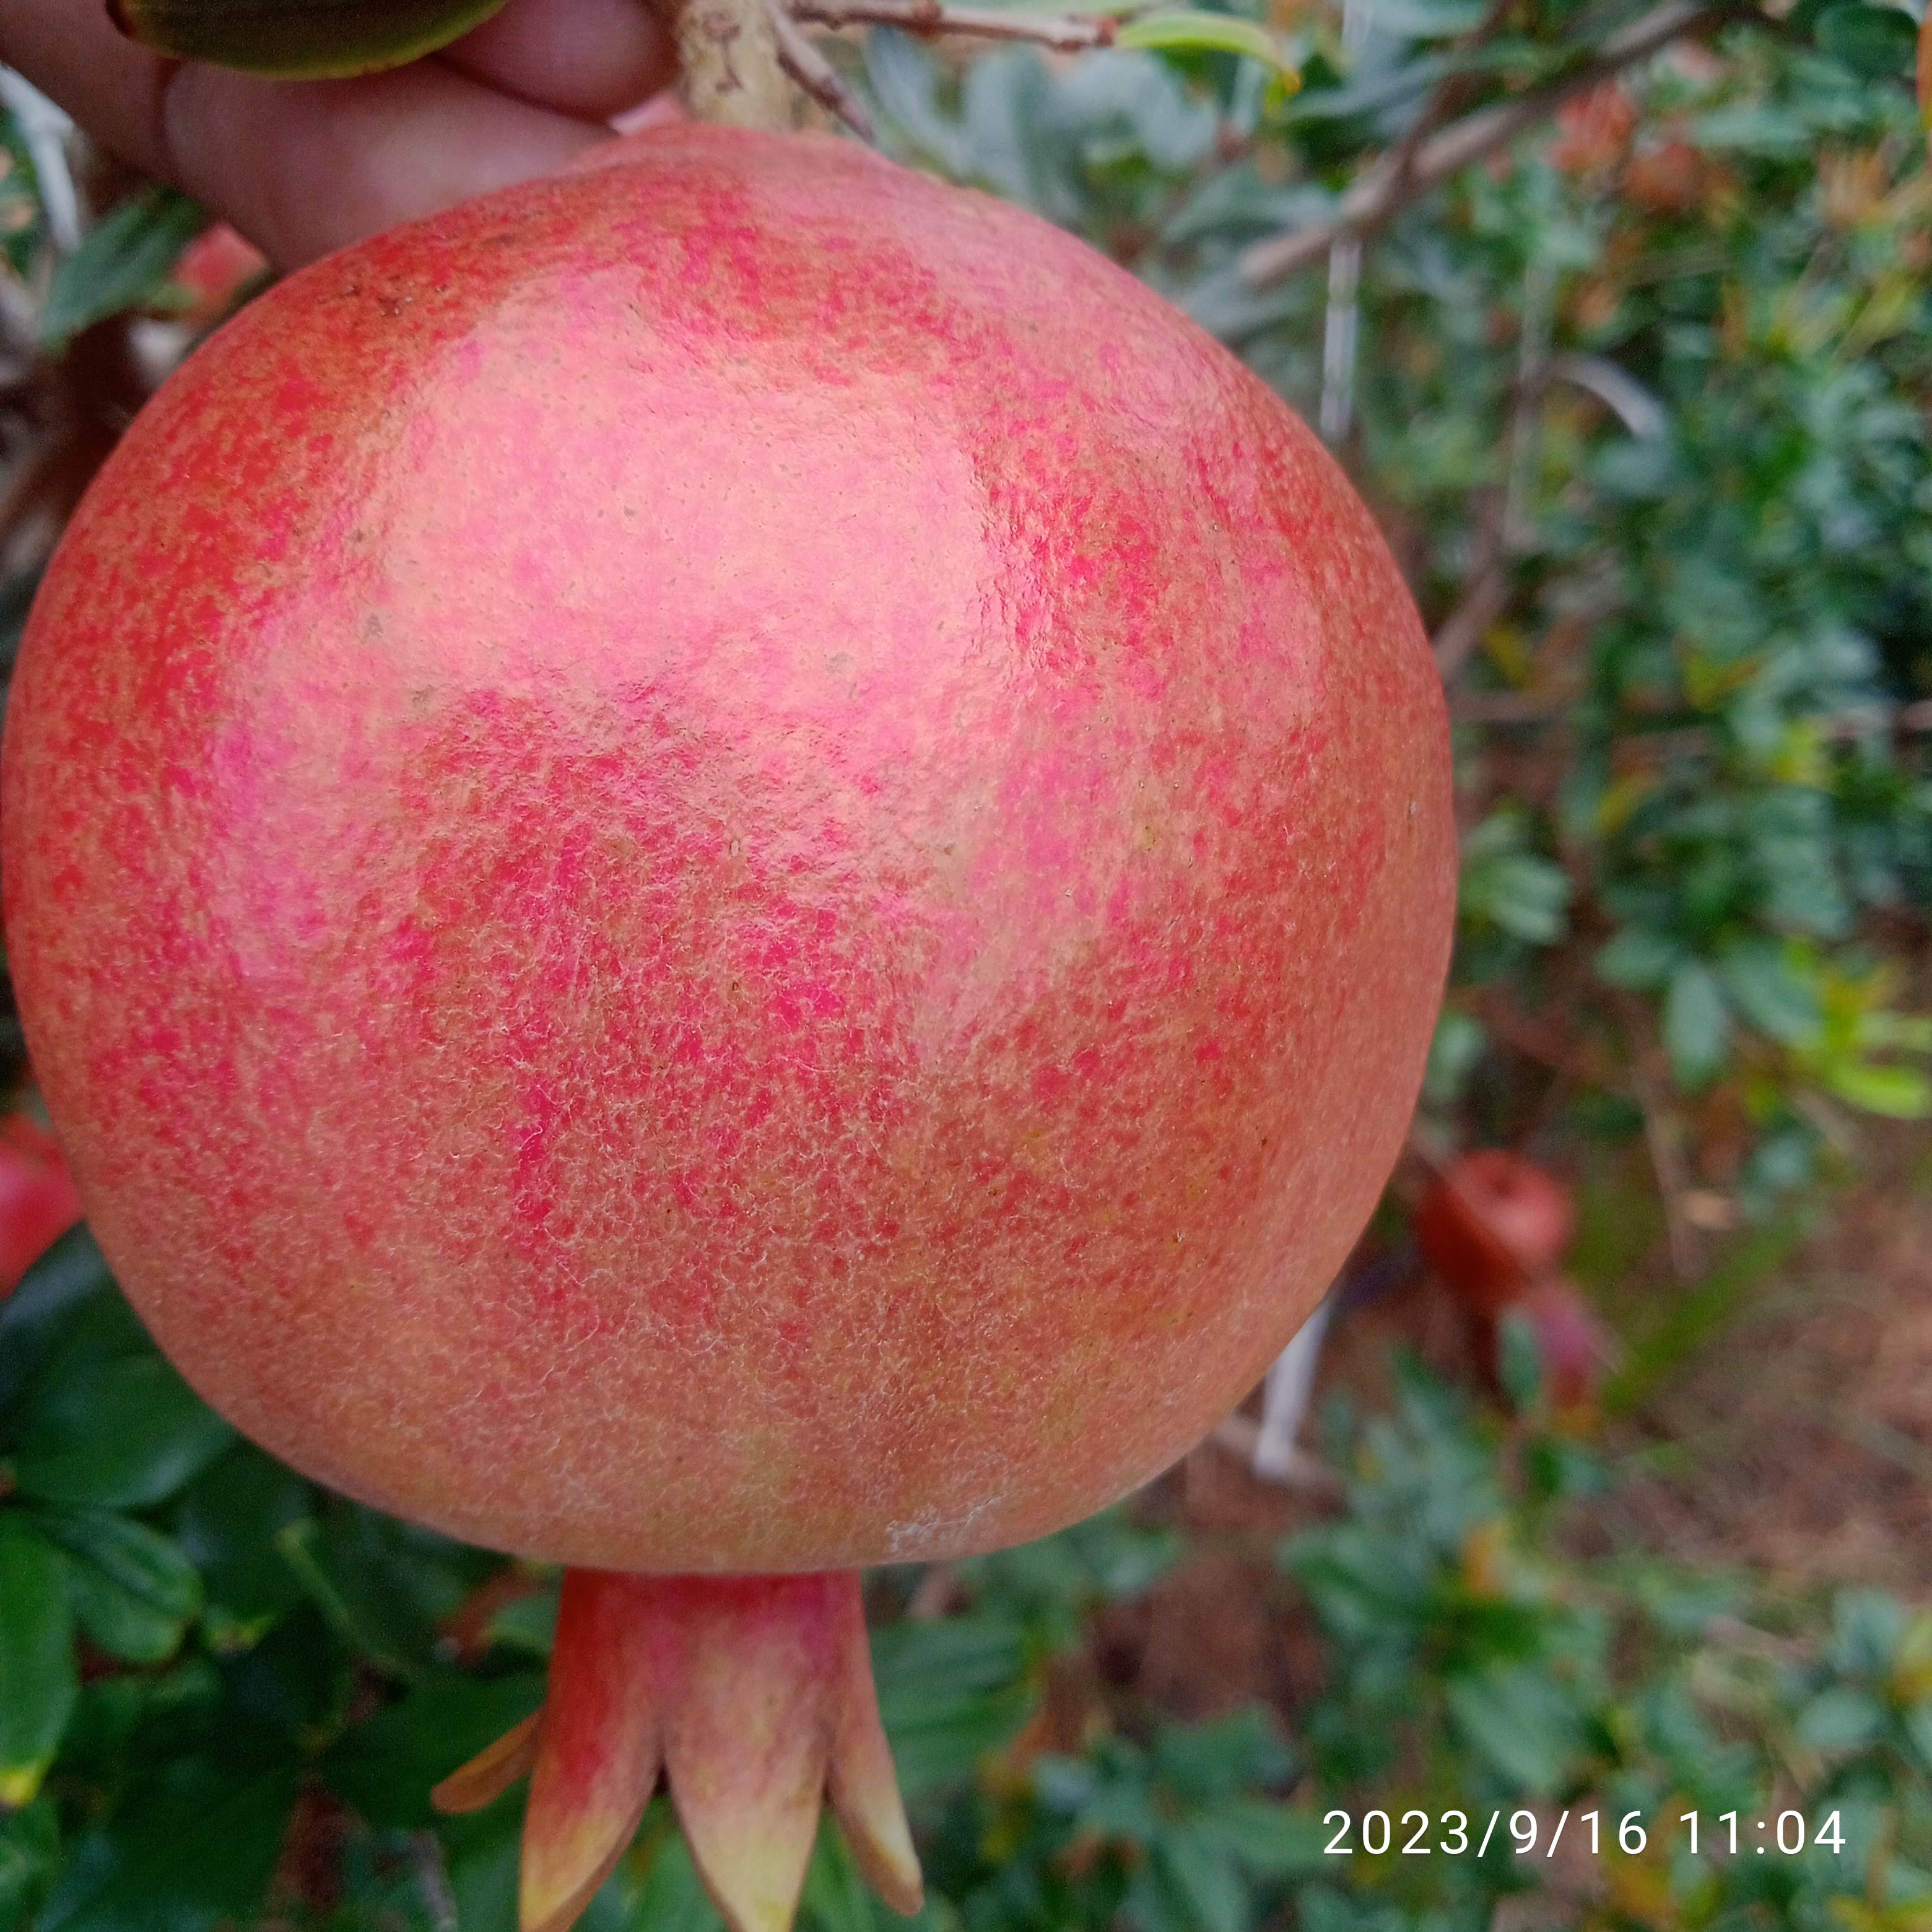
Label: Healthy